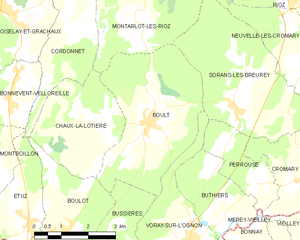
Carte des communes françaises